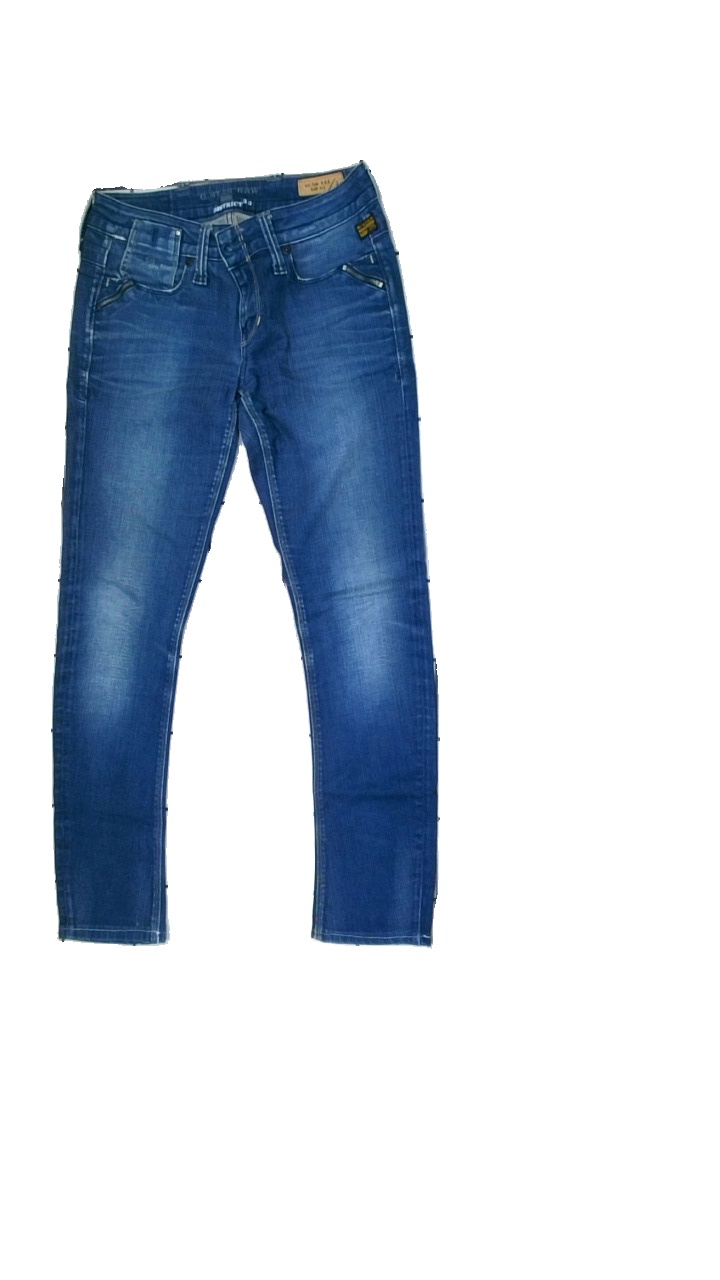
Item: Jeans (Ladies)
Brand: G-star Raw
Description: Tight jeans
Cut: Tight
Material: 2% Cotton 8% Cont?
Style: Denim
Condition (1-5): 5
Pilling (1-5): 5
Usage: Reuse
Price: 50-100